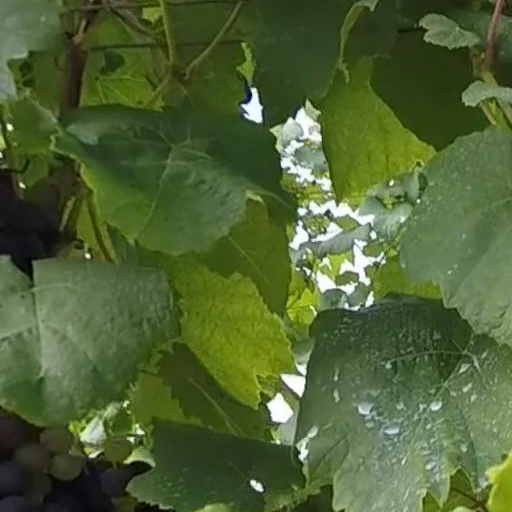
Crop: grape